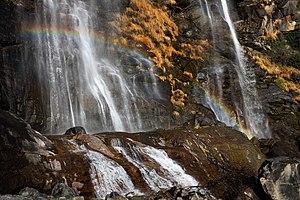
La Mera ou Maira est une rivière, appartenant au bassin du Pô, prenant sa source en Suisse, dans le canton des Grisons.